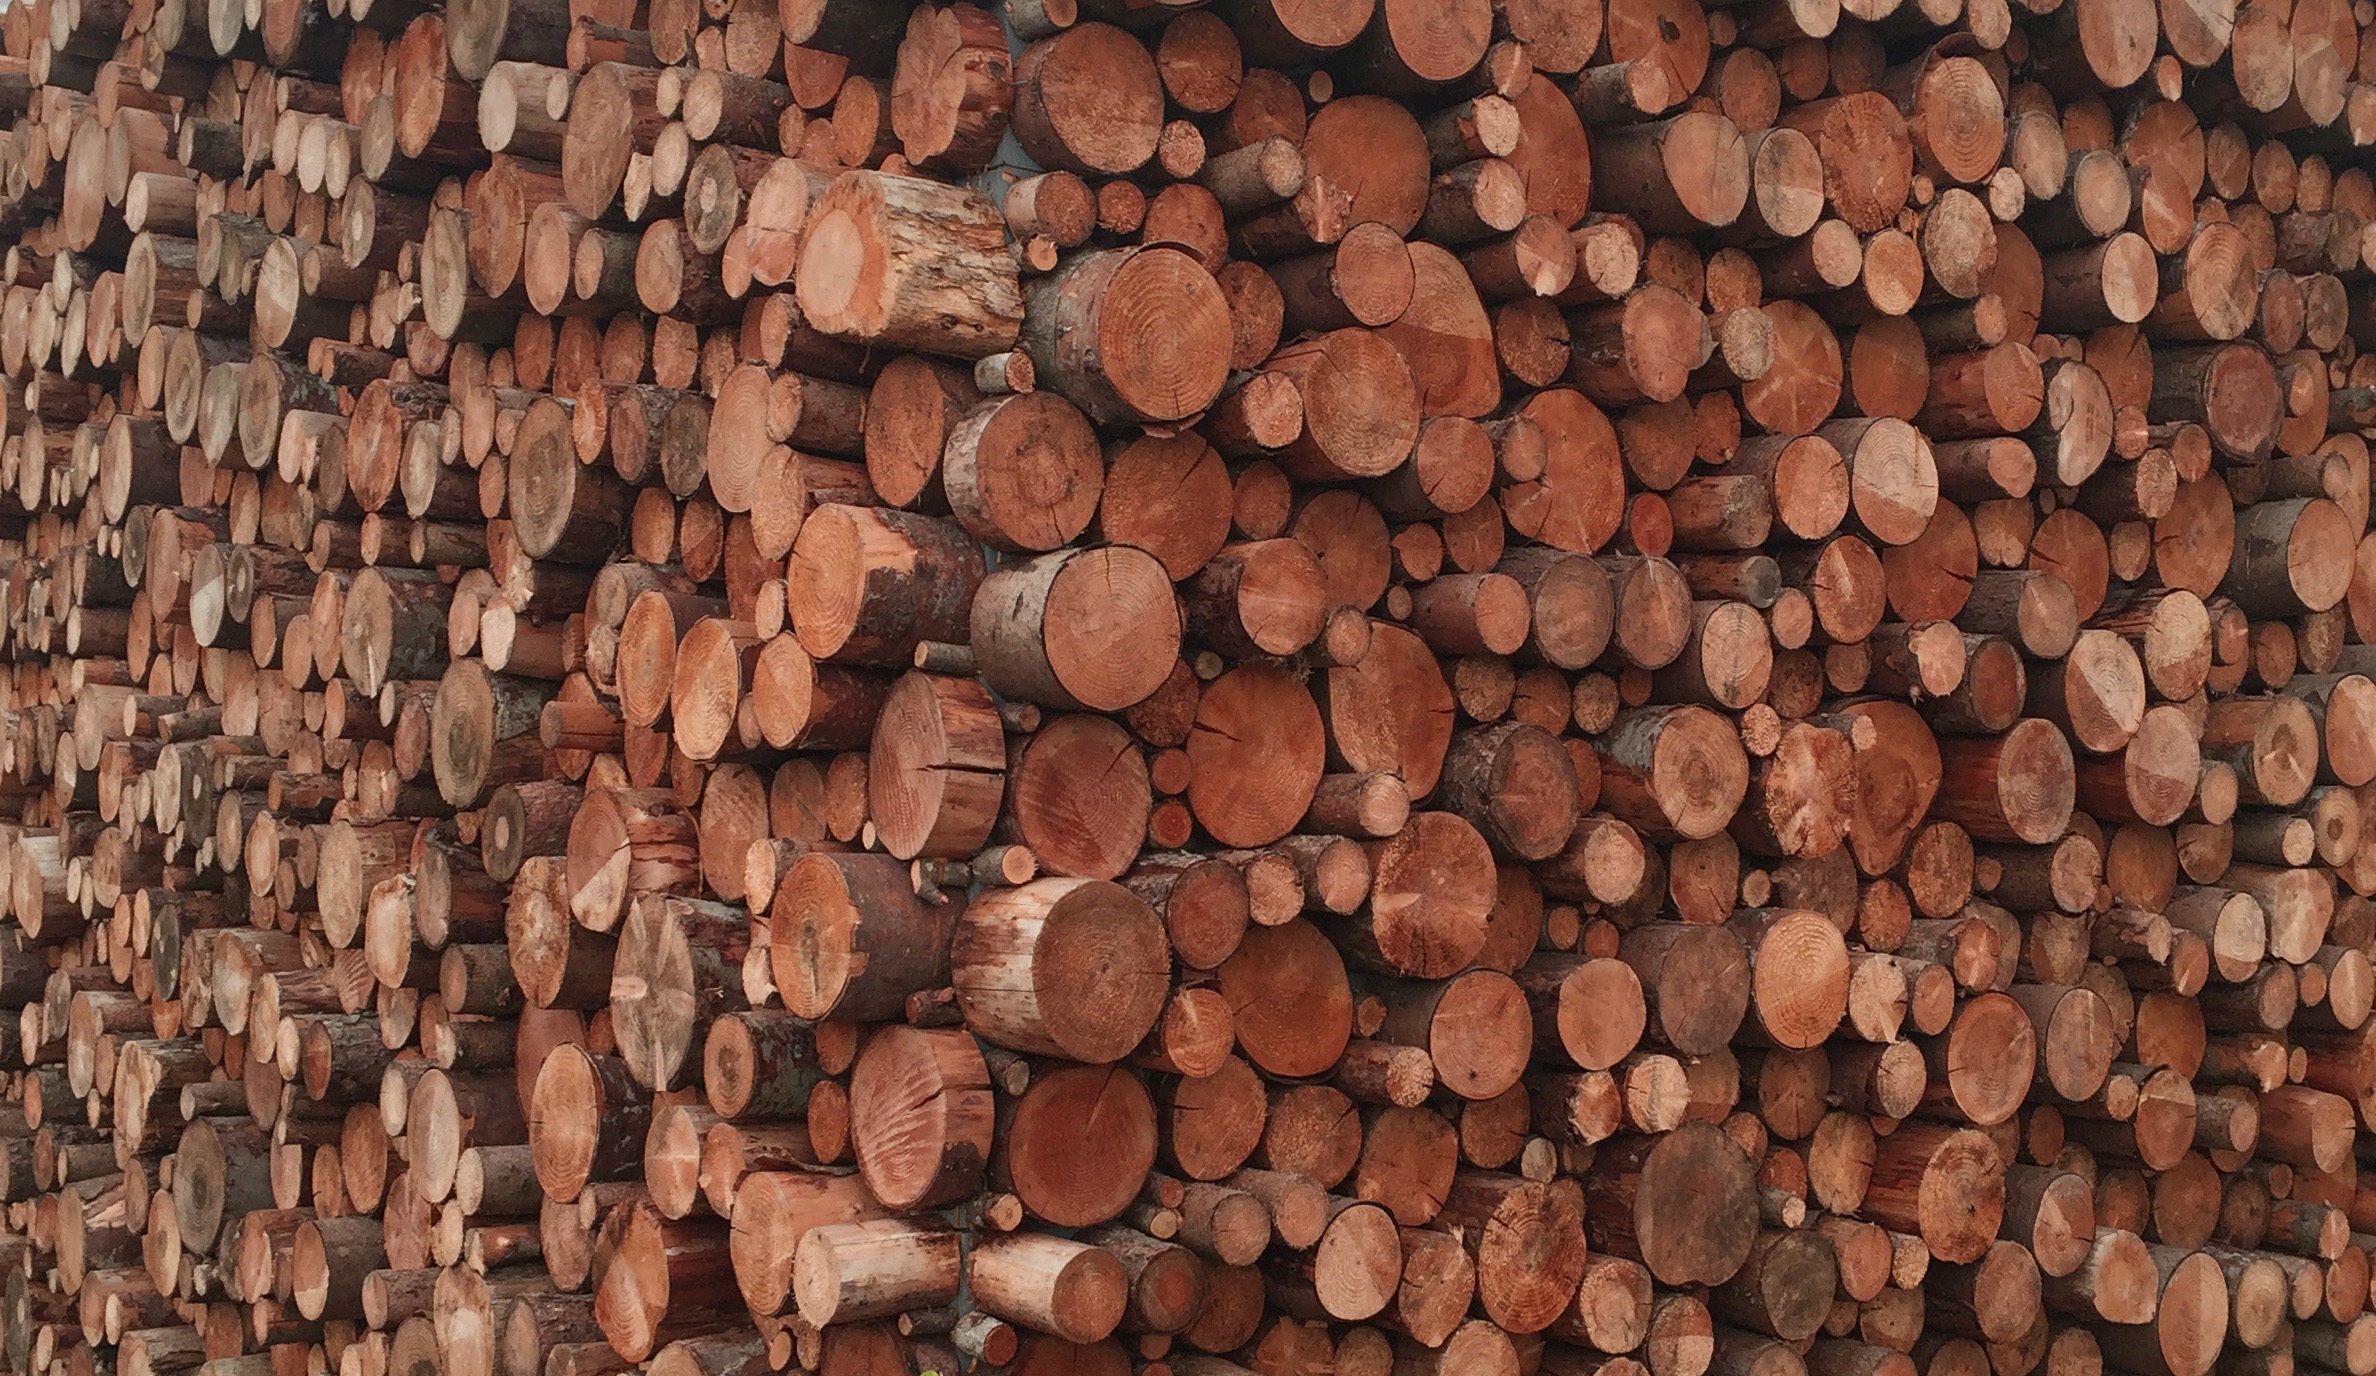
tree, branch, wood, texture, trunk, wall, soil, brick, lumber, material, hardwood, flooring, man made object, woody plant